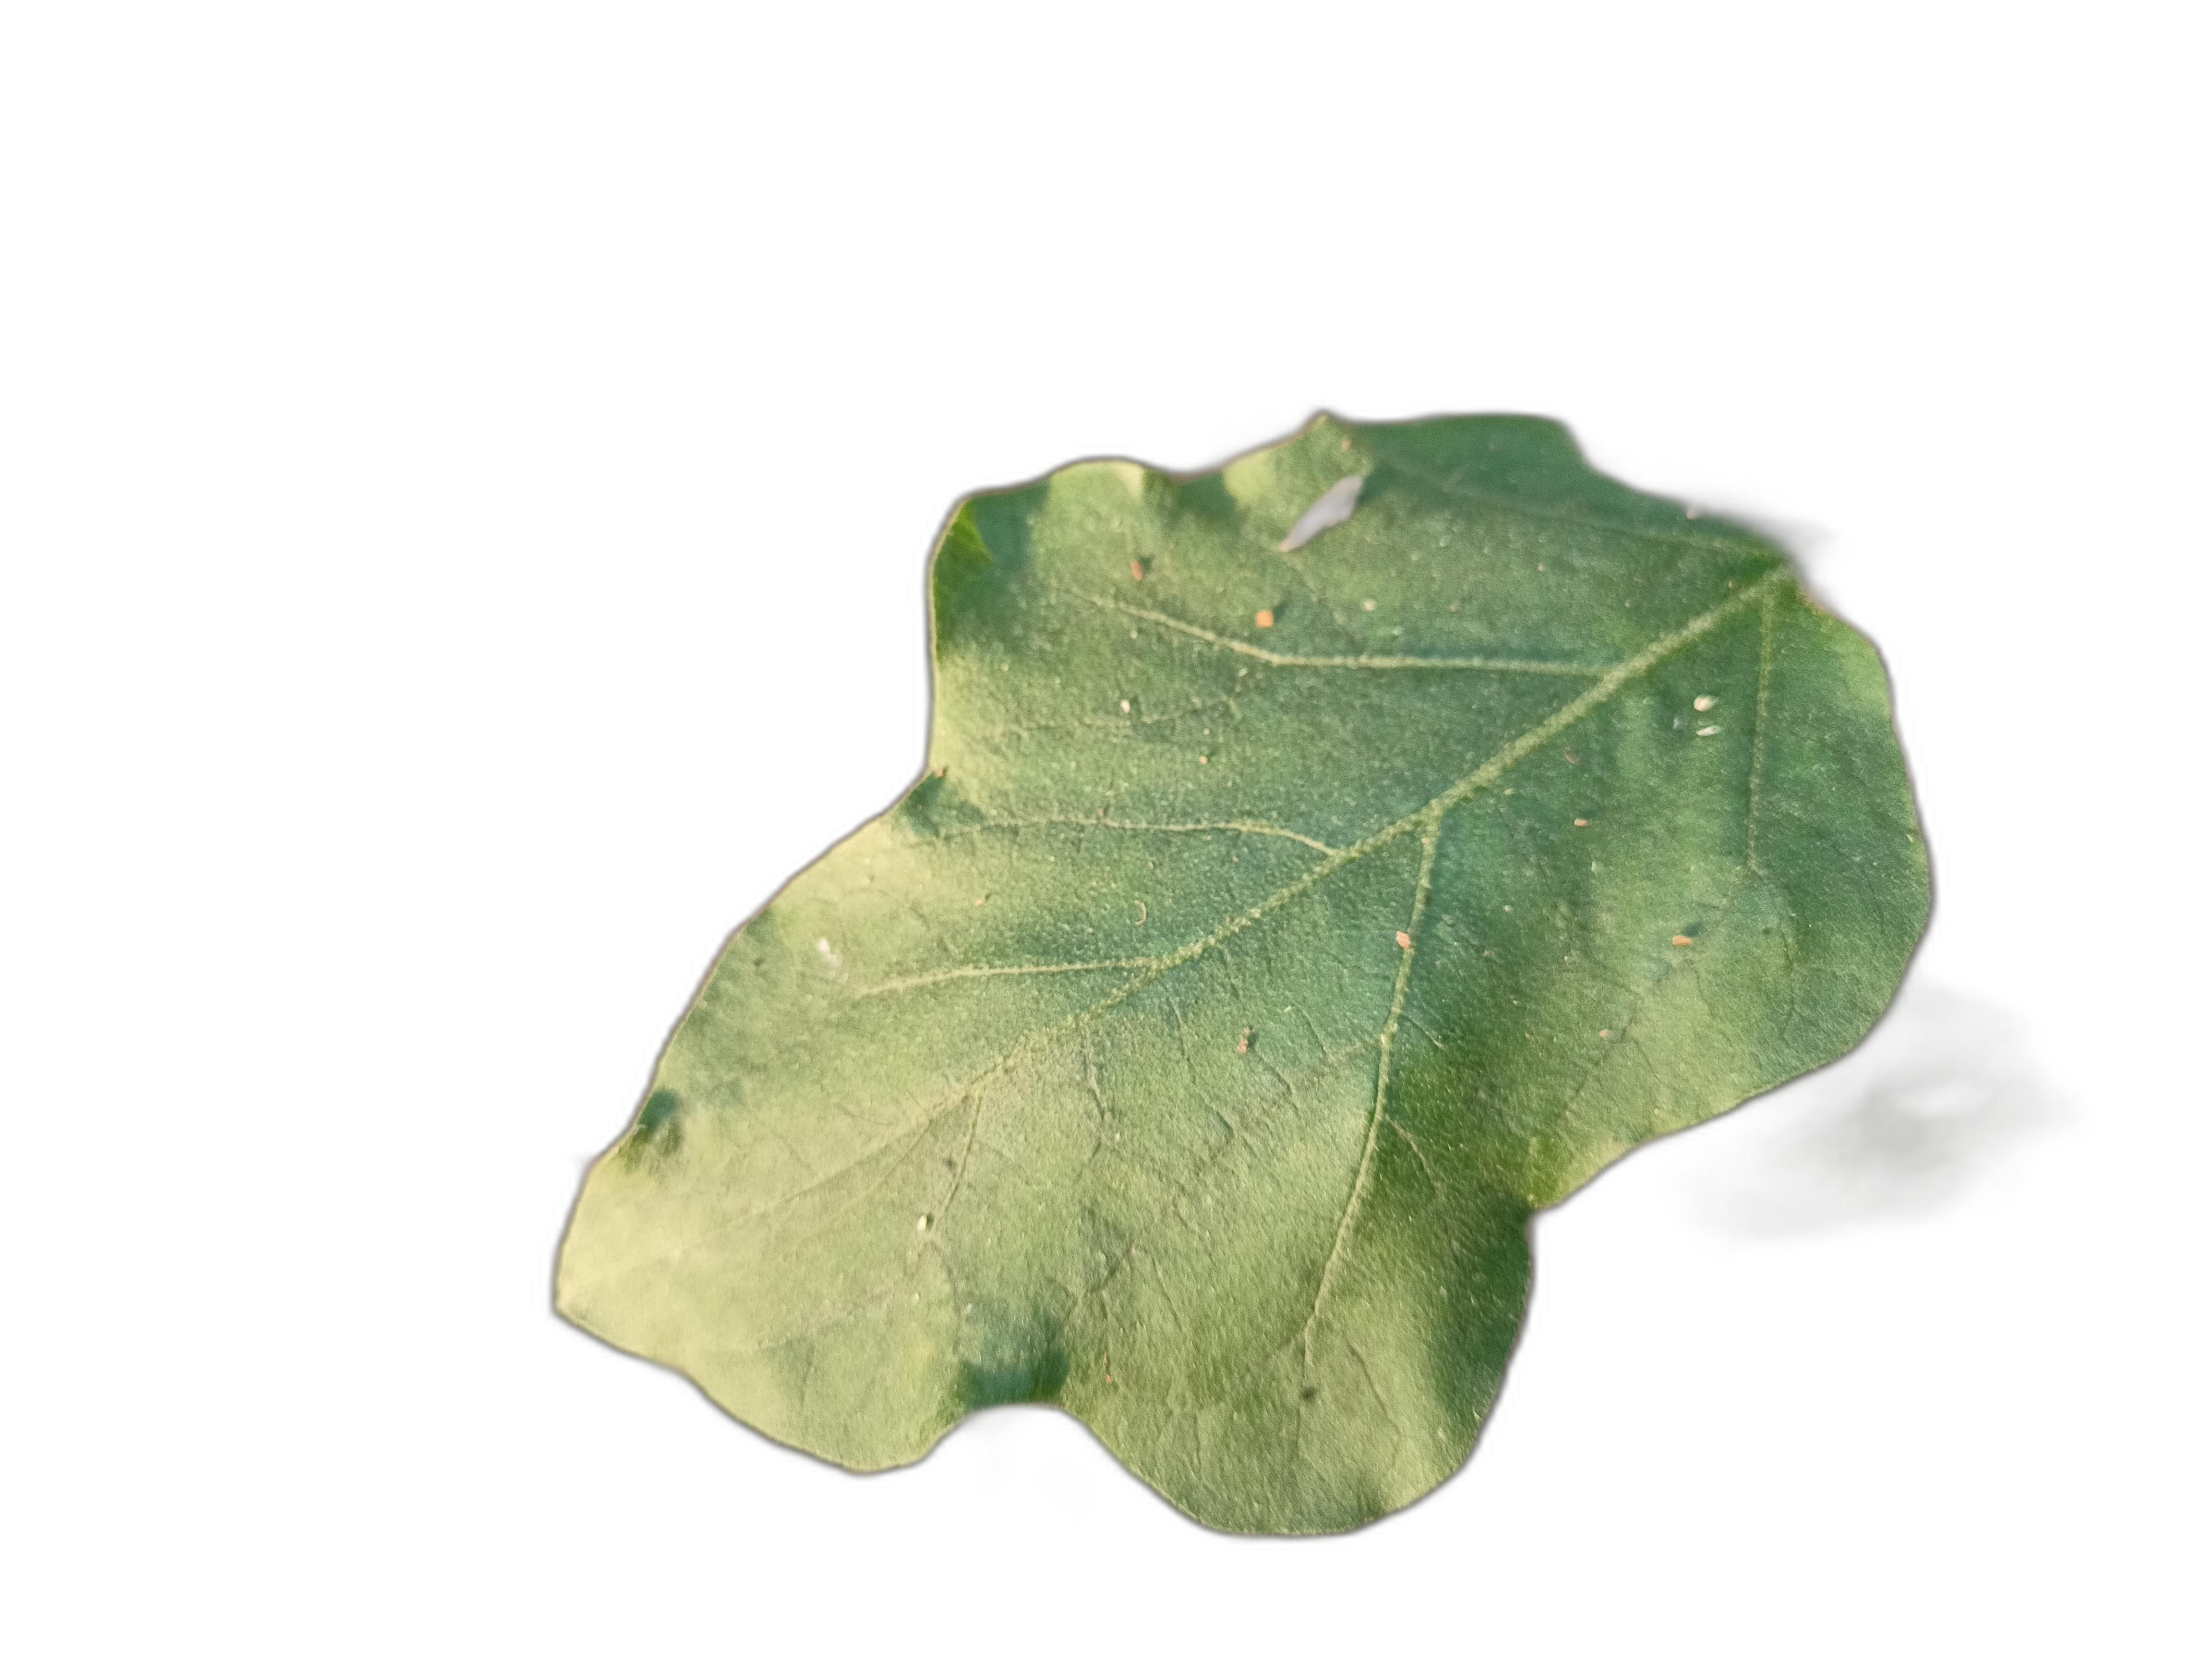
Label: Healthy Leaf